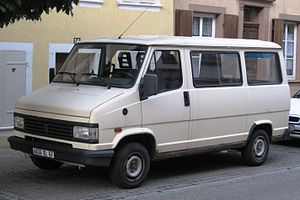
Fiat Ducato / Fiat Ducato I/Fiat Talento/Alfa Romeo AR6/Citroën C25/Peugeot J5/Talbot Express (type 280/290, 1981−1994)
Fiat Ducato er en serie af varebiler og minibusser, som Fiat Automobiles siden foråret 1981 har bygget i joint venture med PSA Peugeot Citroën. I starten adskilte modellen sig fra de identiske Citroën C25 og Peugeot J5 samt Ram ProMaster gennem de benyttede motorer. Som afløser for Fiat 900 kom modellen Fiat Talento, en version med ekstra kort akselafstand, på markedet; denne version fandtes kun hos Fiat. Med introduktionen af anden generation udgik Fiat Talento hhv. versionen med ekstra kort akselafstand, i stedet kom den mindre Fiat Scudo på markedet i slutningen af 1995.